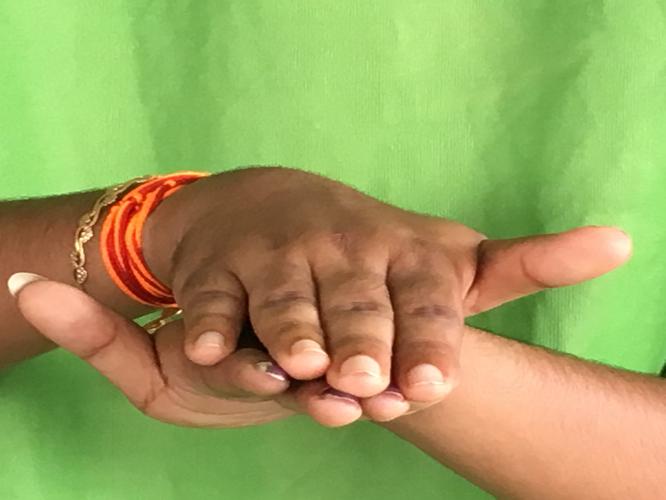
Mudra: Matsya
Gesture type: double_hand